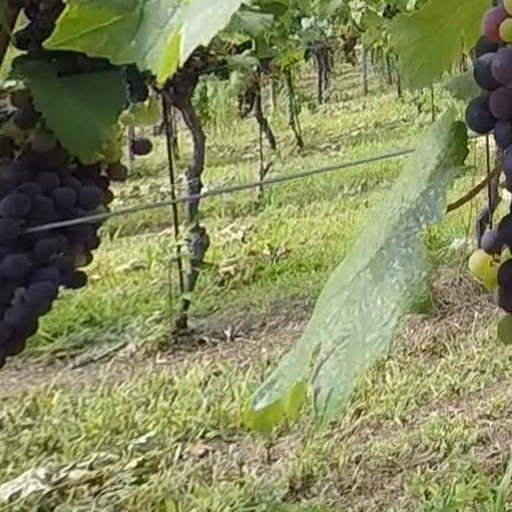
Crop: grape